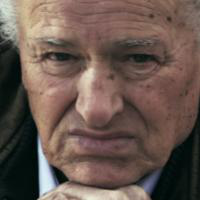
Age group: age 66-80